Mingela, Queensland

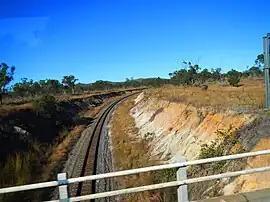
Flinders Highway crossing the Great Northern (Mount Isa) railway line, 2013

Mingela is a rural town and locality in the Charters Towers Region, Queensland, Australia. In the , the locality of Mingela had a population of 14 people.